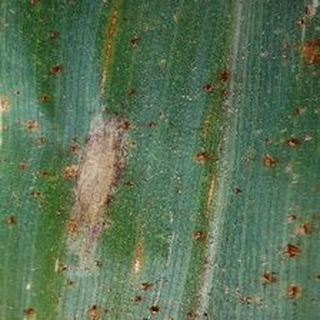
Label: corn_northern_leaf_blight